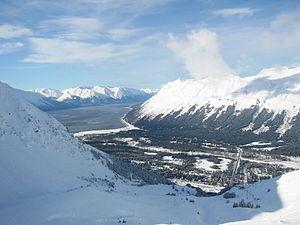
Girdwood est un quartier de la ville d'Anchorage en Alaska aux États-Unis, à 61 kilomètres au sud-est du centre-ville d'Anchorage, à l'extrémité du Turnagain Arm dans le Golfe de Cook. Elle s'étend dans une vallée des Montagnes Chugach et est entourée de plusieurs glaciers.